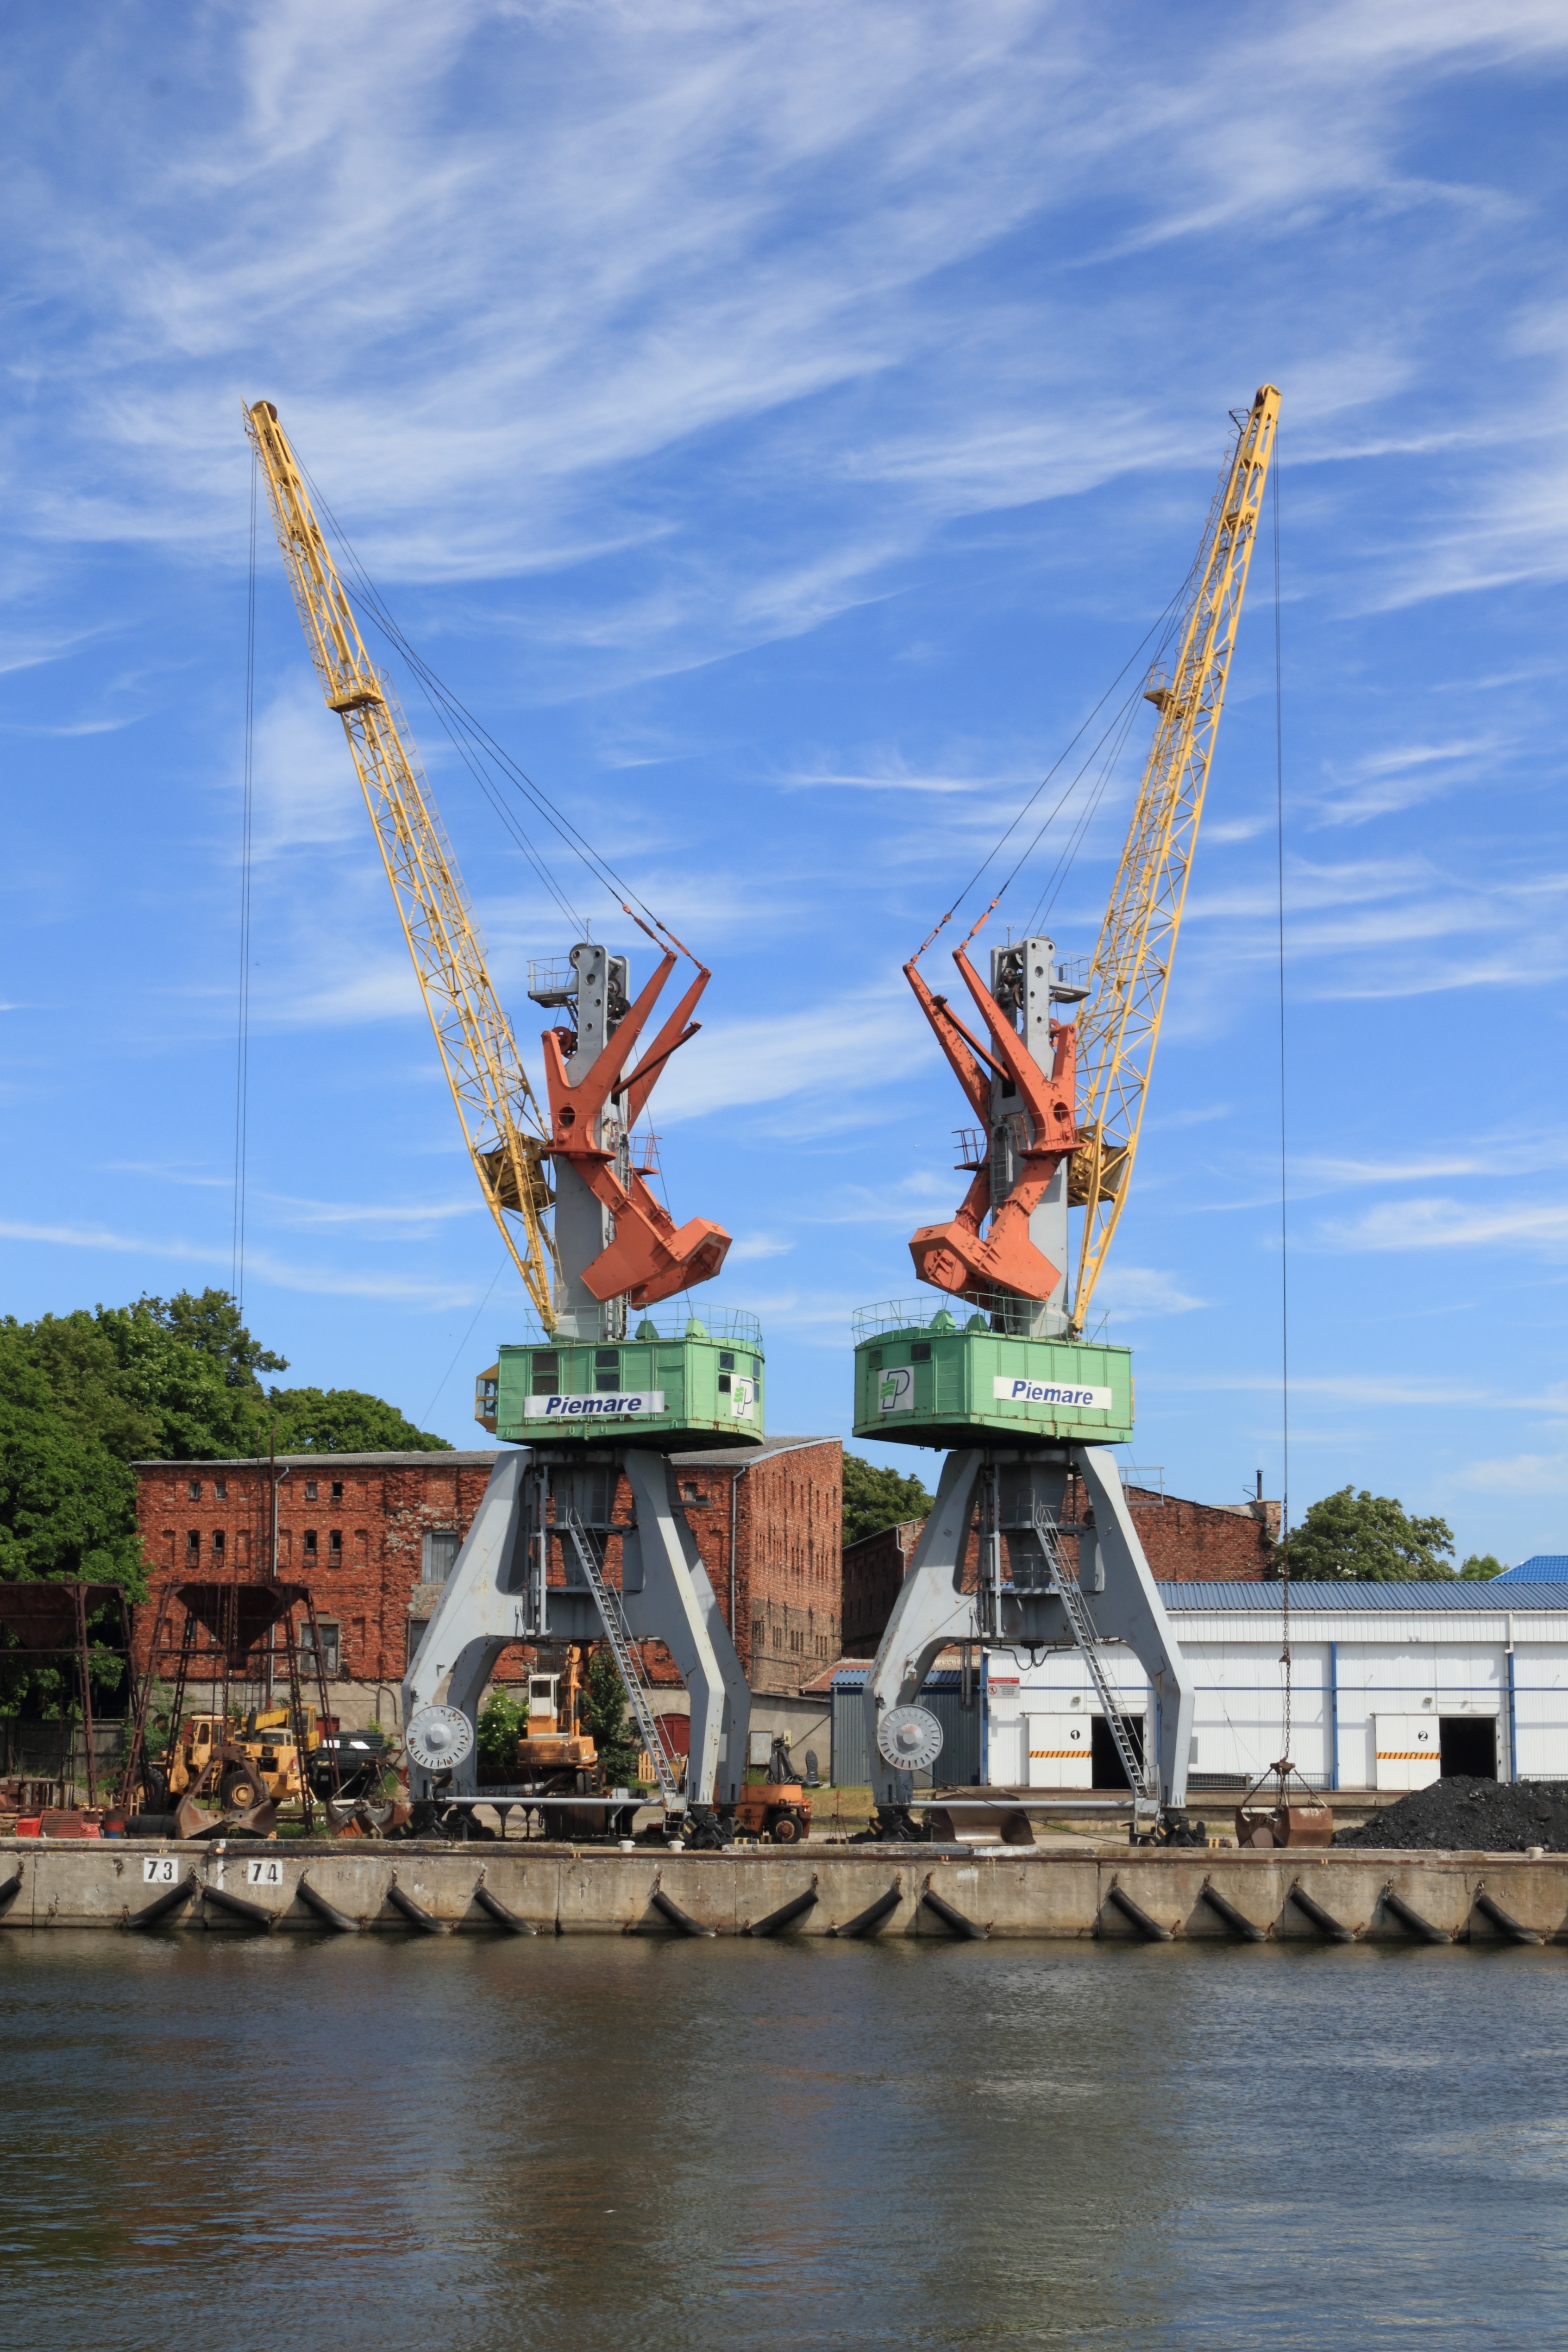
water, vehicle, mast, landmark, harbor, machine, cranes, latvia, liepaja, construction equipment